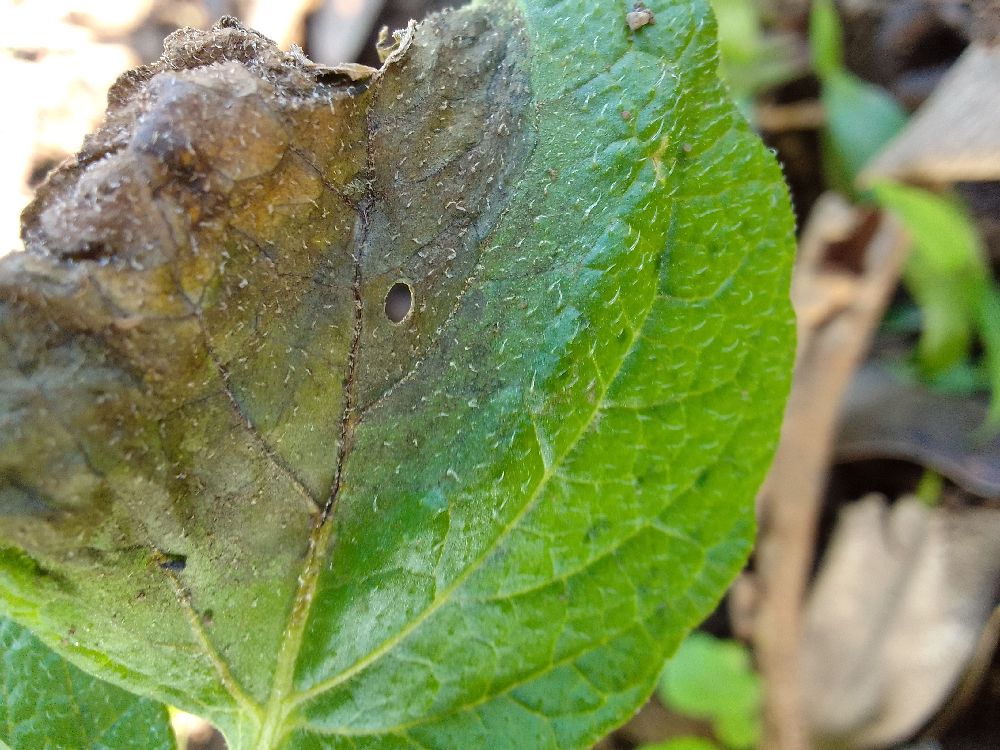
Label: Late blight